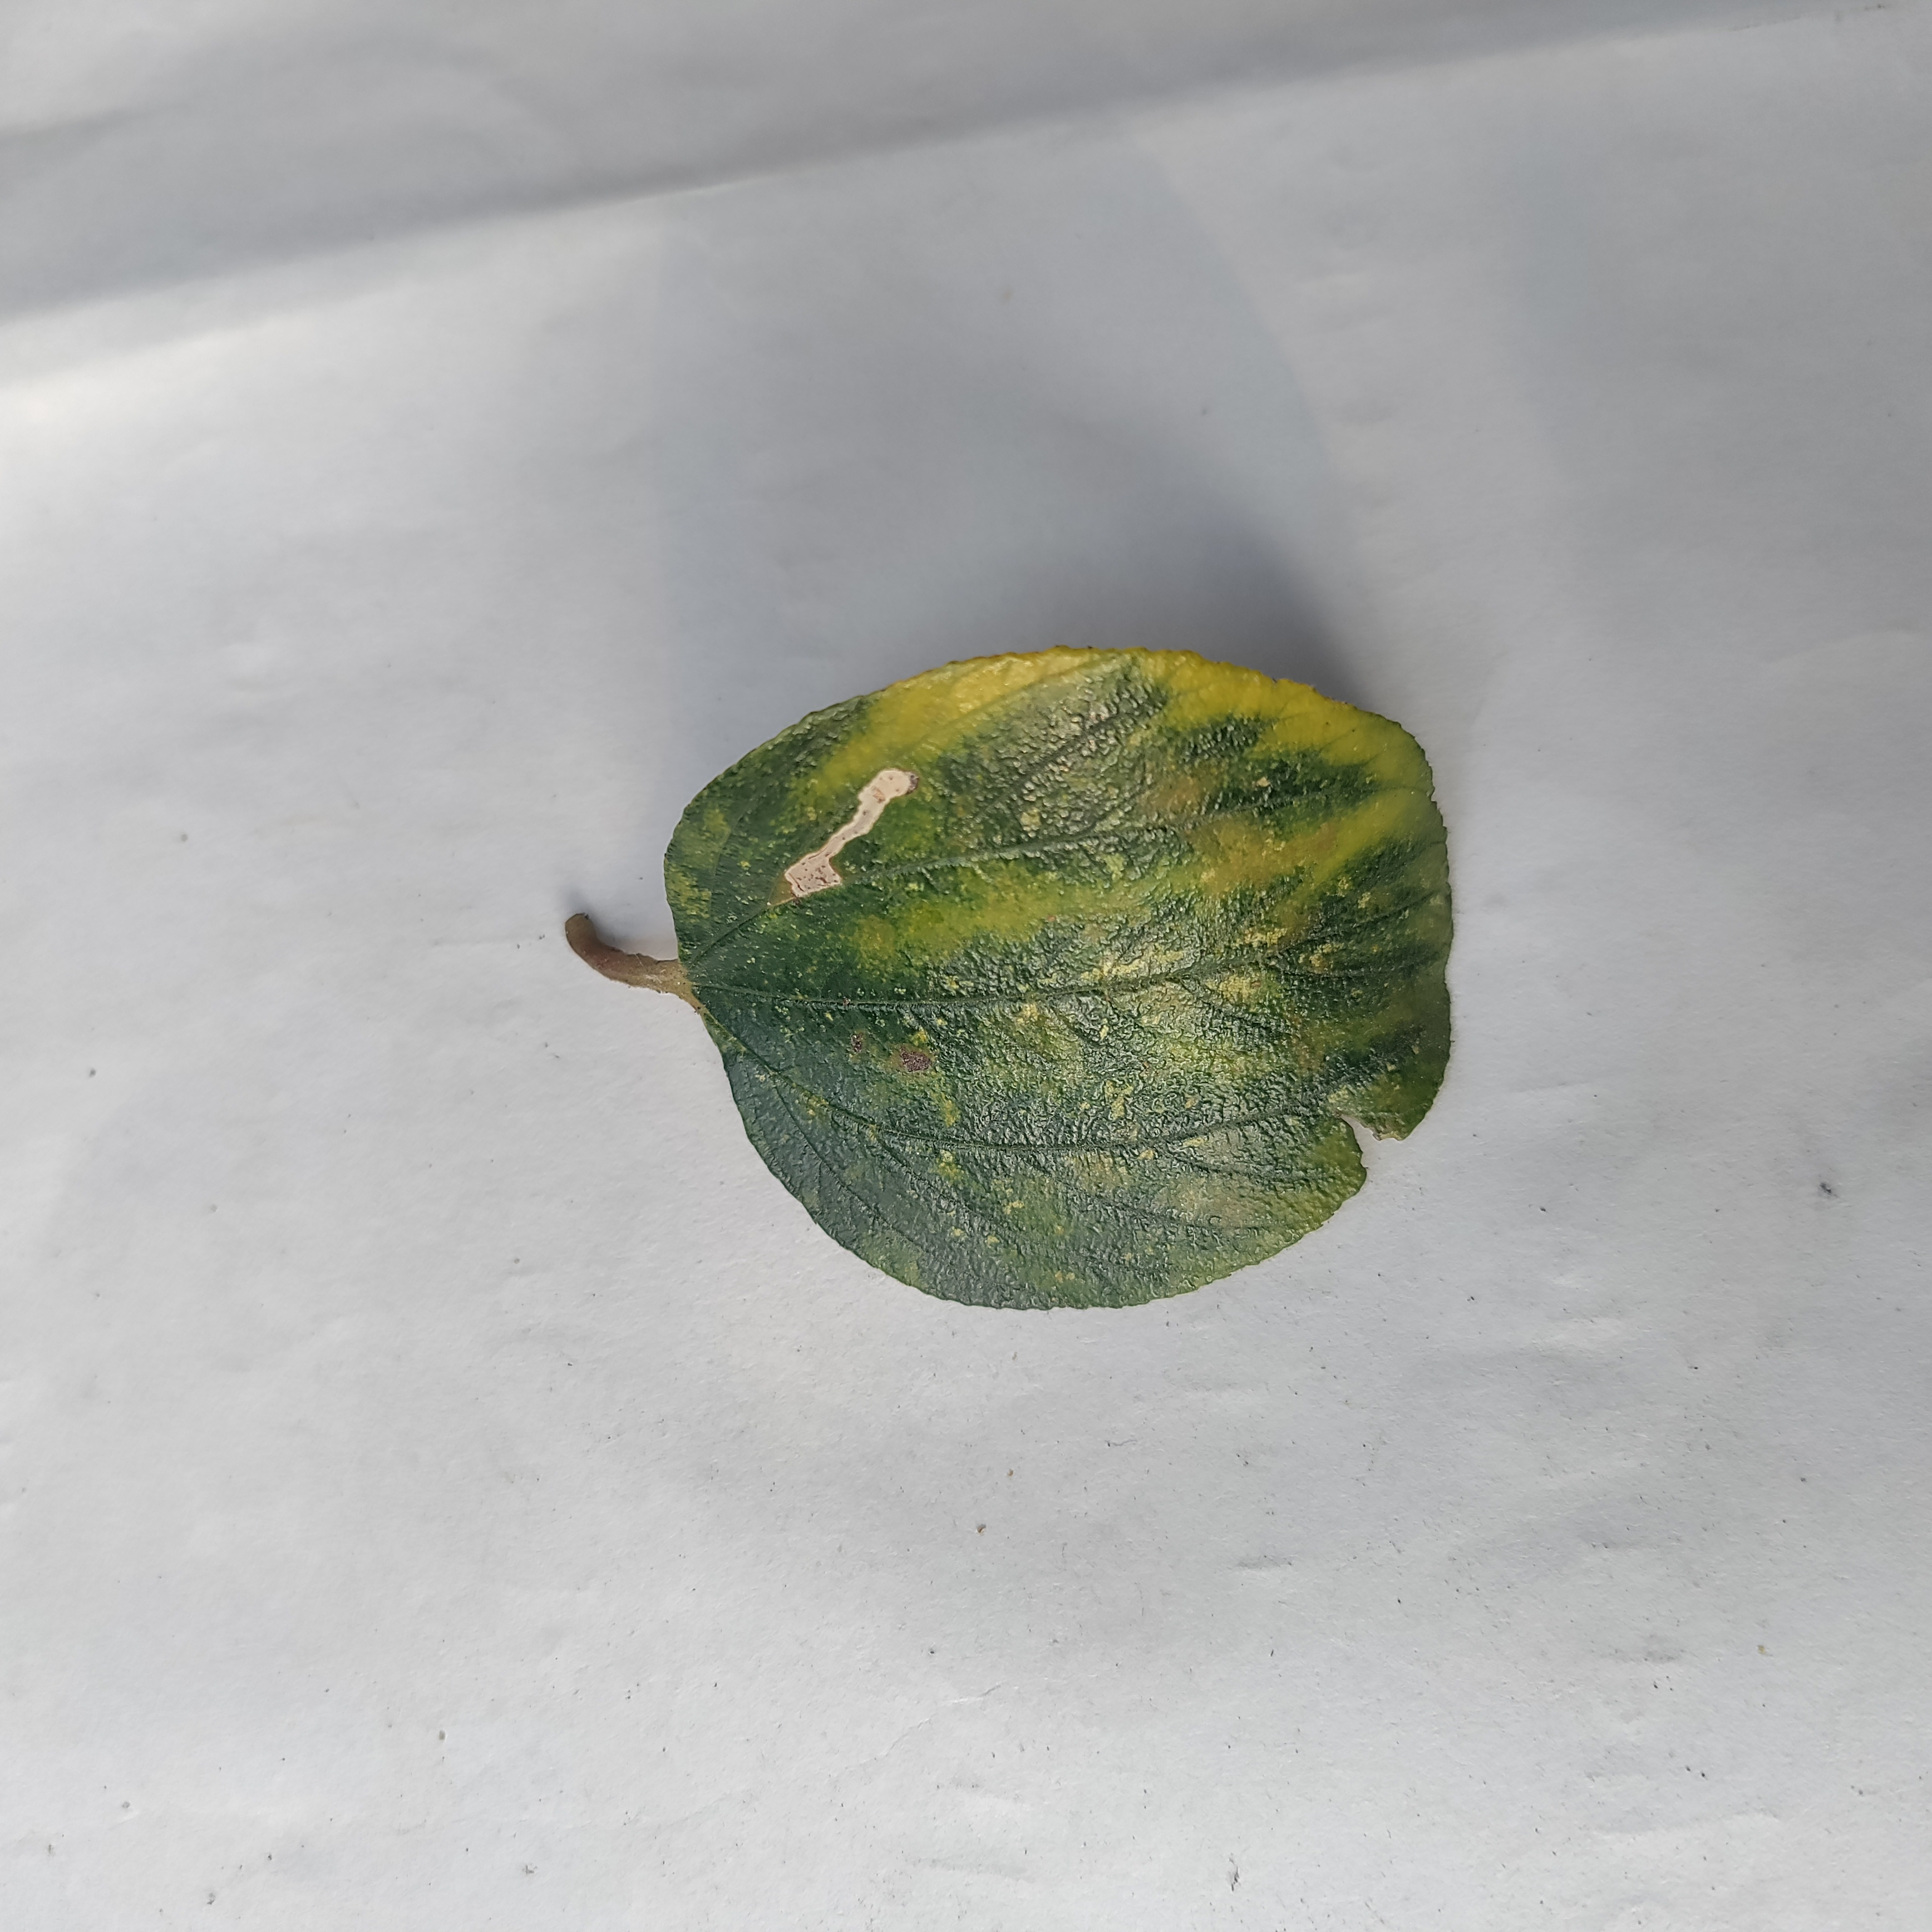
Label: Yellow